Electronic Road Pricing

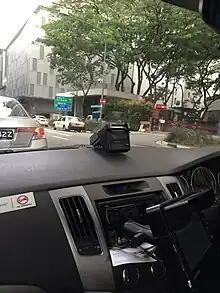
An IU installed in a Comfort Taxi-managed Hyundai Sonata CRDI

The Electronic Road Pricing (ERP) system is an electronic toll collection scheme adopted in Singapore to manage traffic by way of road pricing, and as a usage-based taxation mechanism to complement the purchase-based Certificate of Entitlement system. There are a total of 93 ERP gantries located throughout the country, along expressways and roads leading towards the Central Area. As of July 2024, only 19 ERP gantries are in operation and are all in expressways where congestion continues to be severe.